Madeleine Hartog-Bel

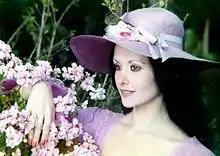
Madeleine Hartog-Bel in 1975

Madeleine Hartog-Bel Houghton (born June 12, 1947) is a Peruvian model and beauty queen who won the 1967 Miss World contest, representing Peru. After making it to the semi-finals of the Miss Universe pageant in 1966, she went on to win the Miss World title in London, UK the following year.